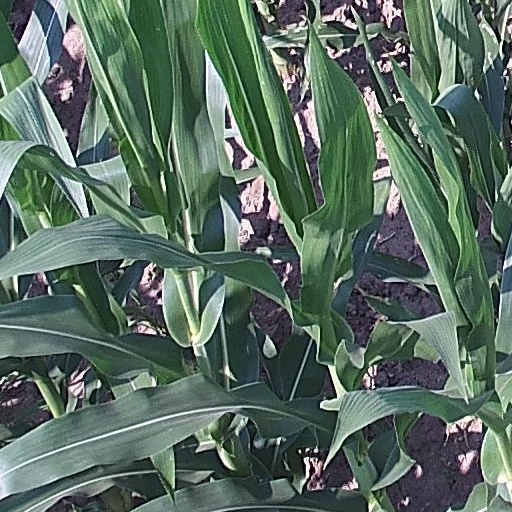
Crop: maize; corn